Lucille Clifton

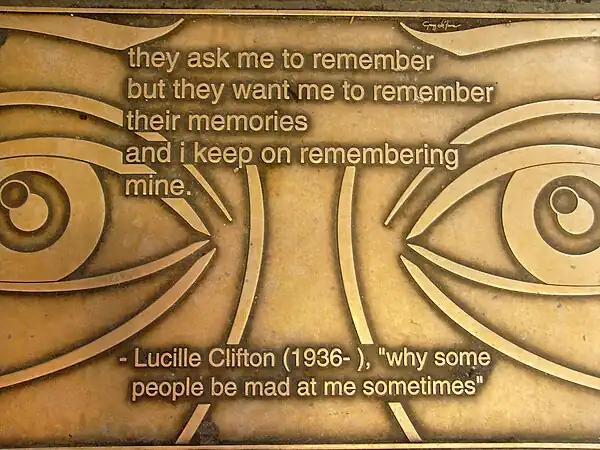
Plaque quoting Clifton outside the New York Public Library

Lucille Clifton traced her family's roots to the West African kingdom of Dahomey, now the Republic of Benin. Growing up, she was told by her mother, "Be proud, you're from Dahomey women!" She cites as one of her ancestors the first black woman to be "legally hanged" for manslaughter in the state of Kentucky during the time of Slavery in the United States. Girls in her family are born with an extra finger on each hand, a genetic trait known as polydactyly. Lucille's two extra fingers were amputated surgically when she was a small child, a common practice at that time for reasons of superstition and social stigma. Her "two ghost fingers" and their activities became a theme in her poetry and other writings. Health problems in her later years included painful gout which gave her some difficulty in walking.